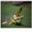
Label: crocodile